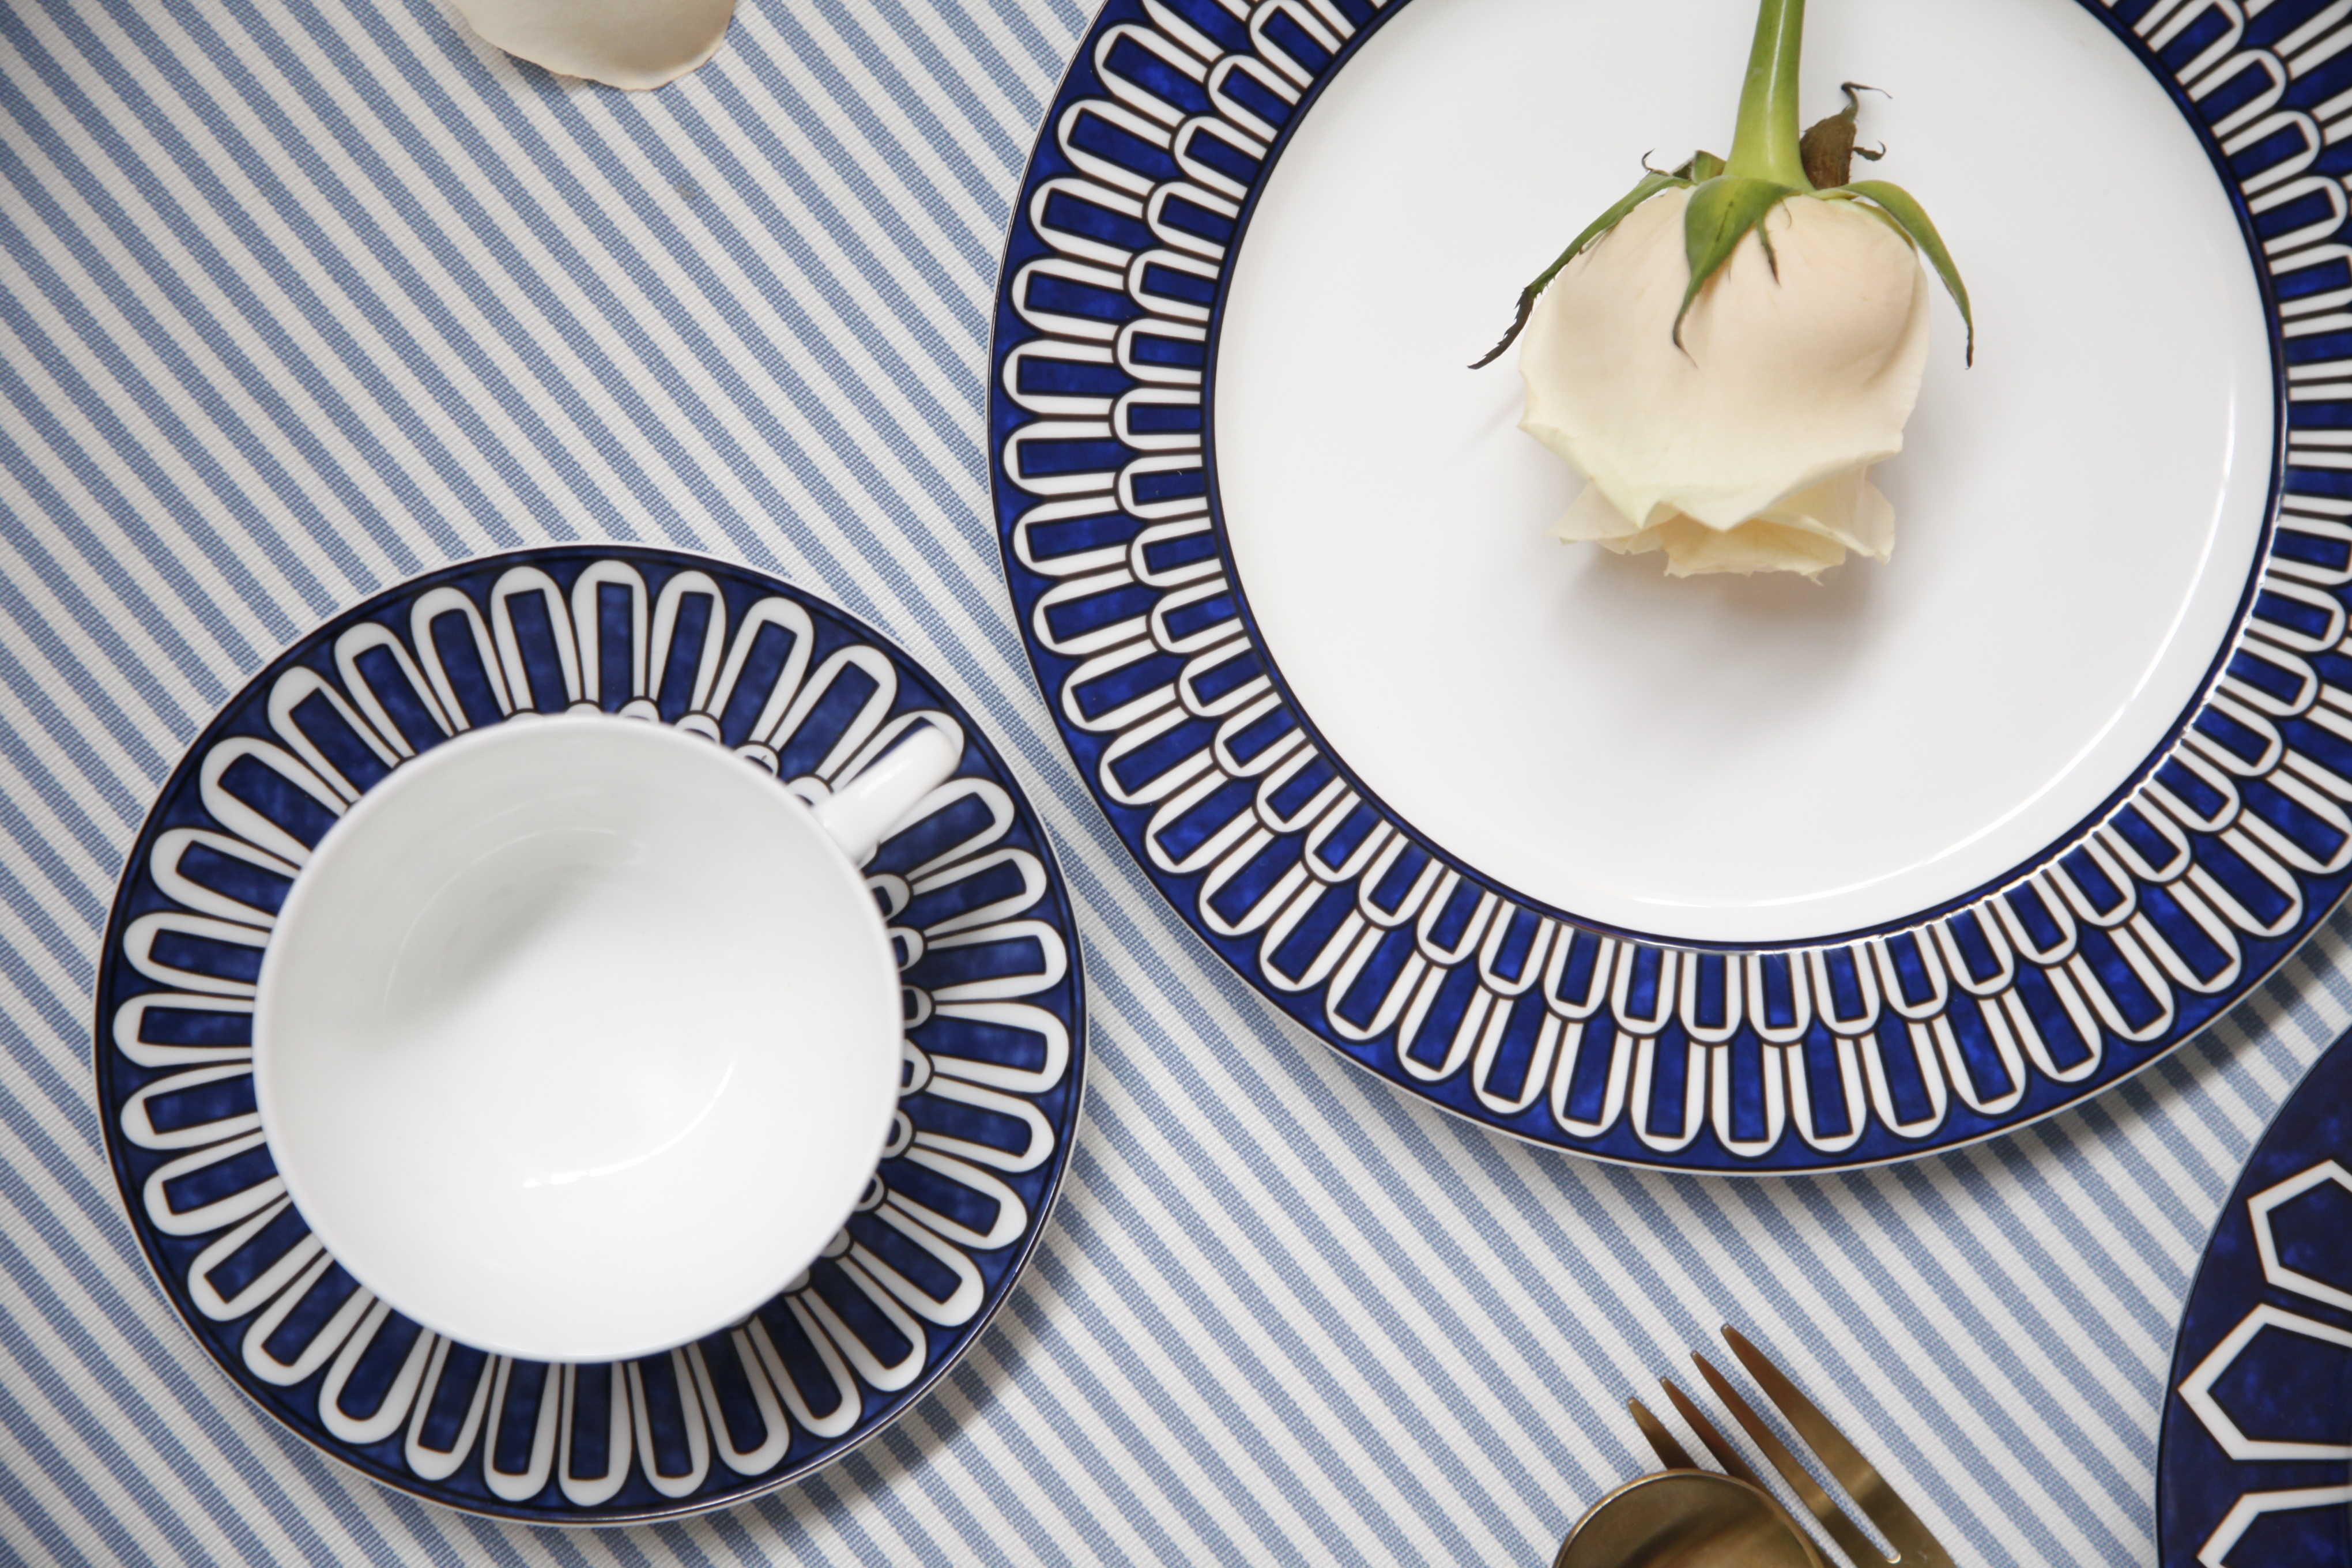
rose, food, plate, mug, tableware, porcelain, dishware